Presidency of Abraham Lincoln

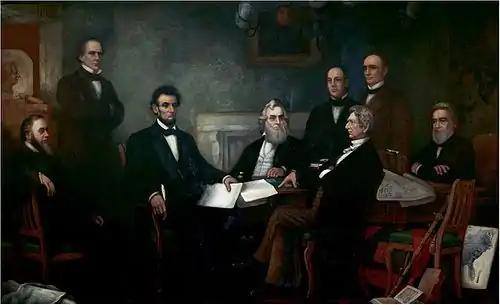
Lincoln met with his Cabinet for the first reading of the Emancipation Proclamation draft on July 22, 1862. L–R: Edwin M. Stanton, Salmon P. Chase, Abraham Lincoln, Gideon Welles, Caleb Smith, William H. Seward, Montgomery Blair and Edward Bates.

Confederate leaders hoped that a McClellan victory would lead to the beginning of peace negotiations, potentially leaving an independent Confederacy in place. The Republicans mobilized support against the Democratic platform, calling it "The Great Surrender to the Rebels in Arms." Lincoln won a major victory, taking 55% of the popular vote and 212 of the 233 electoral votes. Lincoln's proportion of the popular was the largest that any presidential candidate had won since Andrew Jackson's 1832 re-election. Republican victories extended to other races, as the party gained dominant majorities in both houses of Congress and Republicans won nearly all of the gubernatorial races.